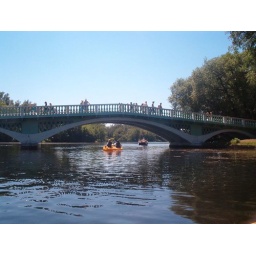
Taken from a paddle boat on one of the rivers running around Center Island.